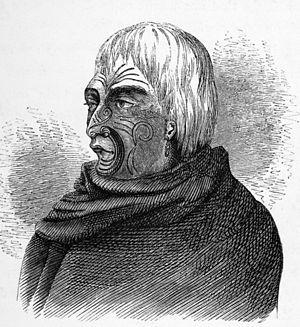
Ngati Toarangatira, dite Ngati Toa, est une tribu maorie de Nouvelle-Zélande dont les terres se trouvent dans le sud de l'île du Nord.